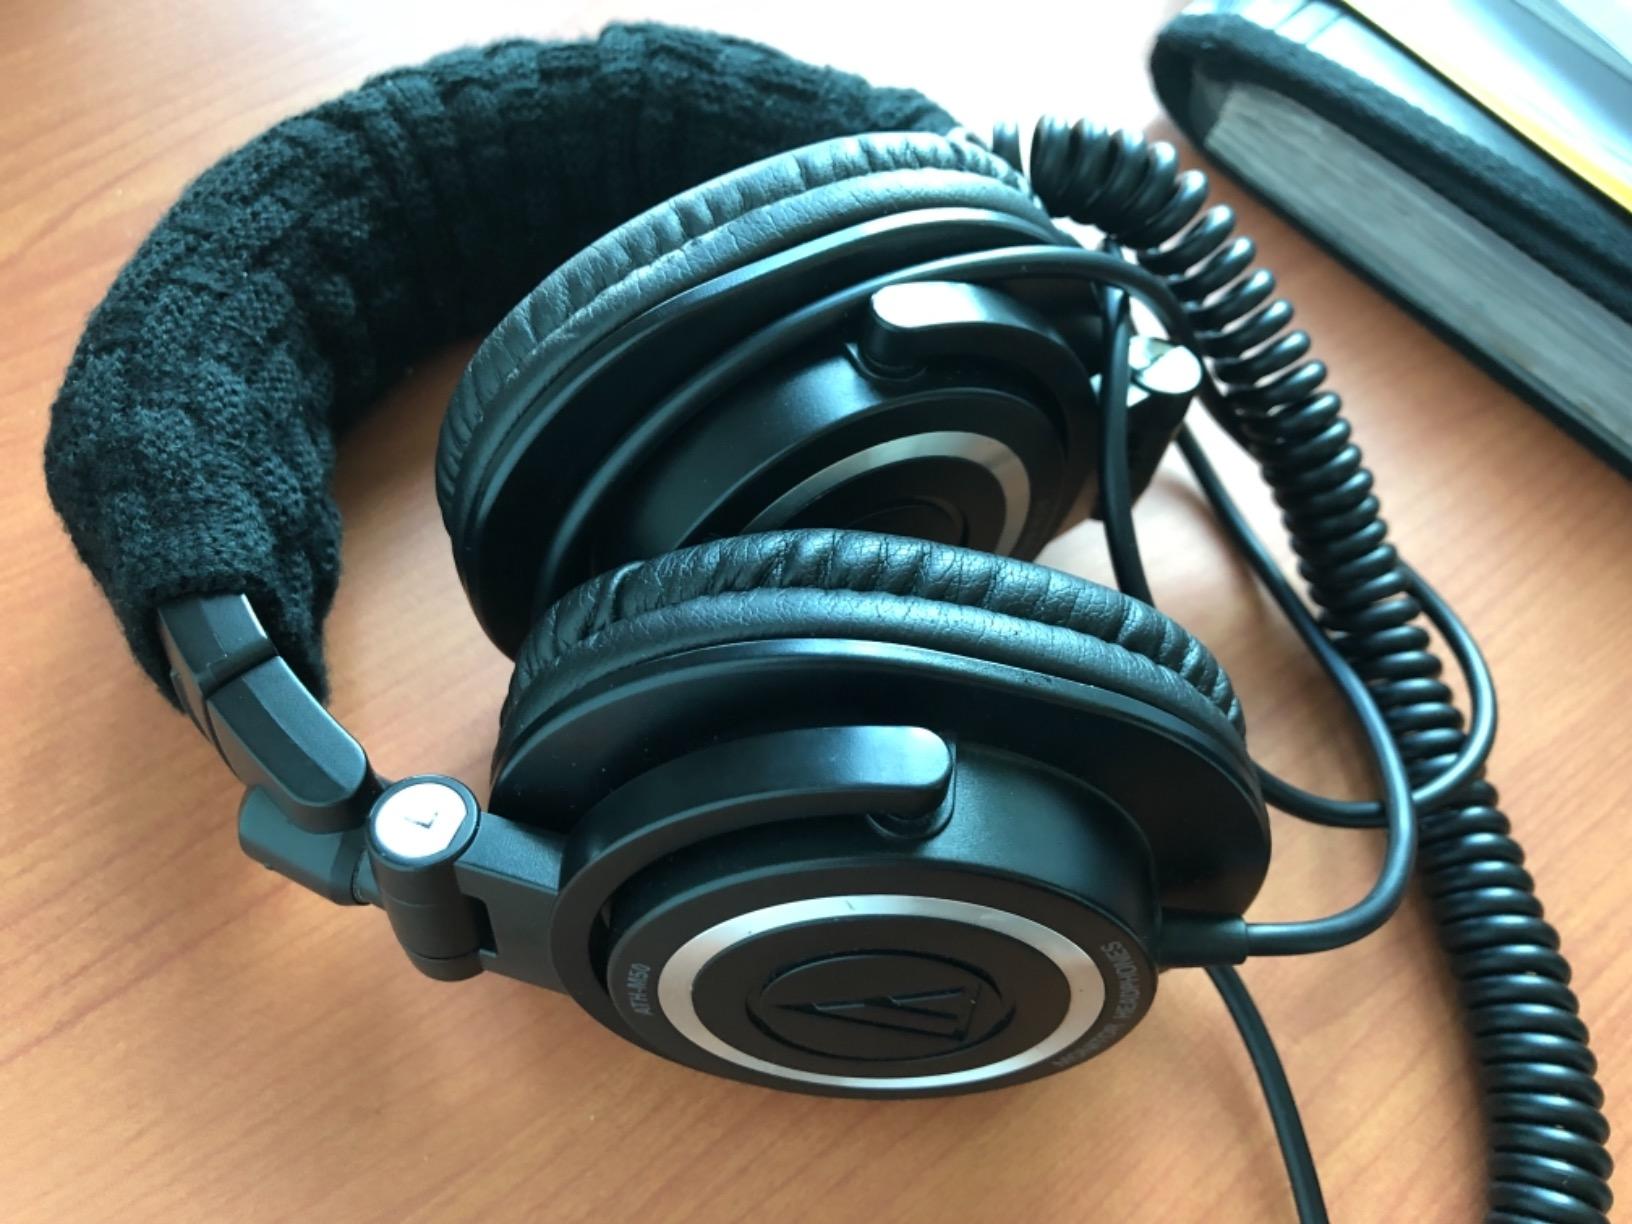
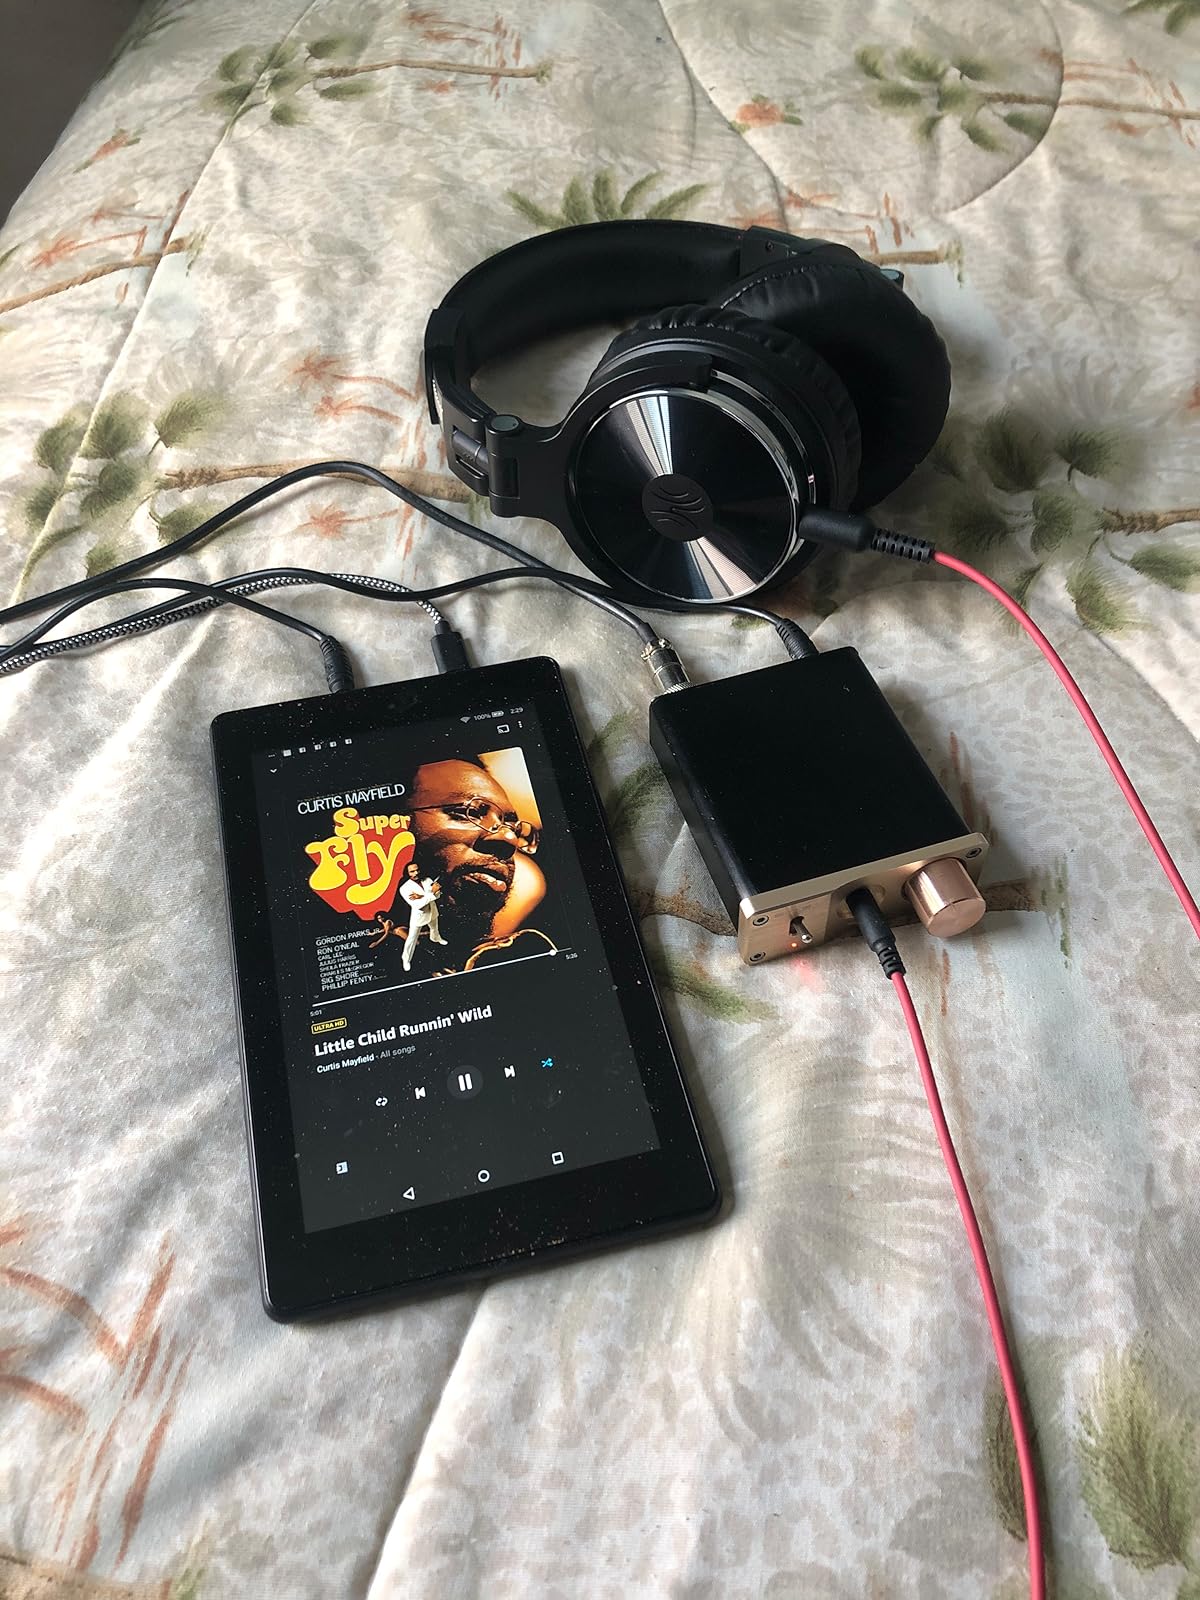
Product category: headphones
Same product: no